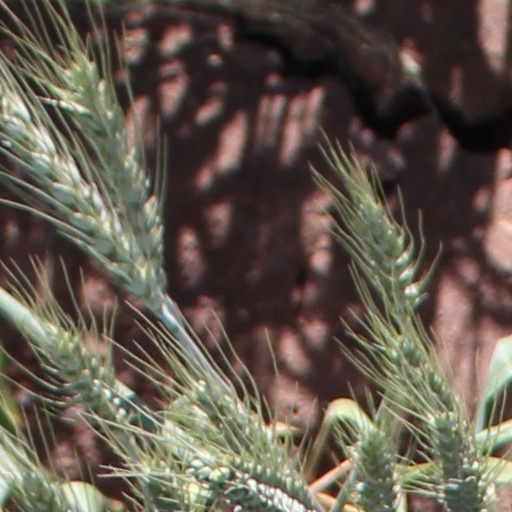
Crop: wheat